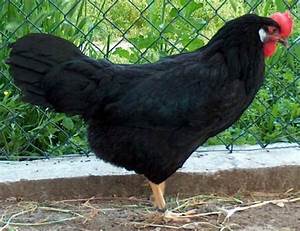
Label: chicken